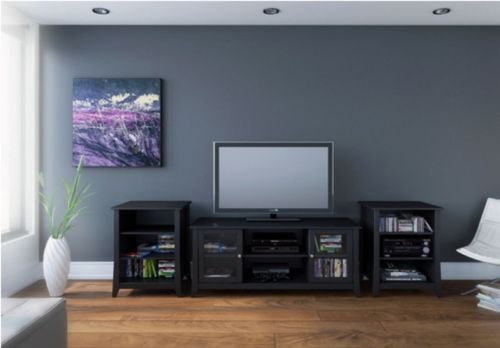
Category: cabinet